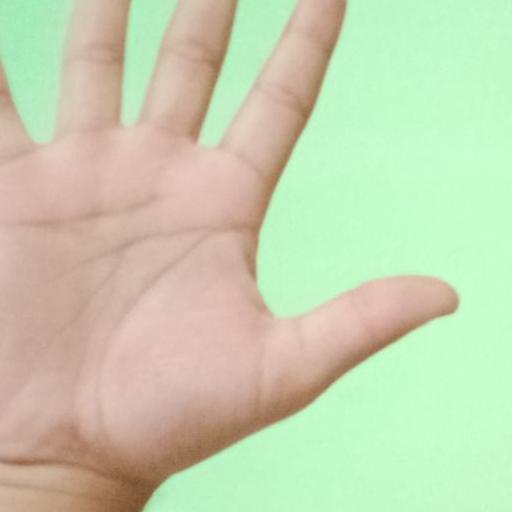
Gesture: palm